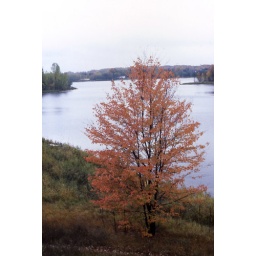
Lone red tree with lake in background